3rd New York Infantry Regiment

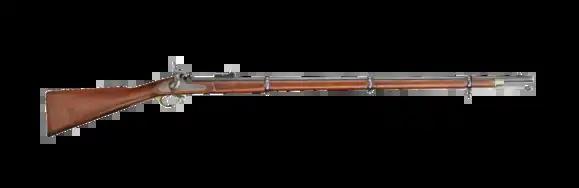
Pattern 1853 Enfield rifle-musket

The men of the regiment were issued an Americanized Zouave uniform which they wore for the duration of service. The uniform consisted of a dark blue Zouave jacket with red trimming, dark blue pantaloons, white gaiters, red fez with a blue tassel, and a dark blue Zouave vest with a red trimming. The transfers from the 9th New York continued wearing their original uniforms until they wore out when they were issued 3rd New York uniforms.